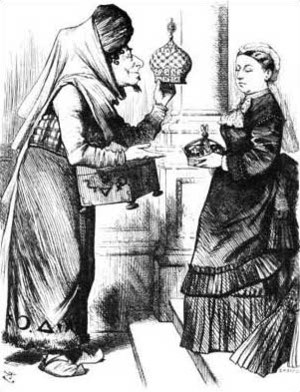
Britiske Imperium / Storbritanniens imperiale århundrede (1815–1914) / Det ostindiske kompagni i Asien
En karikaturtegning fra 1876 med Benjamin Disraeli (1804–1881) der gør Dronning Victoria til Kejserinde af Indien. Titlen var "New crowns for old ones!"
Det Britiske Imperium var en kolonimagt, som på sit højeste var historiens største med kolonier på alle kontinenter. Imperiet var et resultat af opdagelsestiden, som begyndte med Spanien og Portugals ekspeditioner i det 15. århundrede. Det Britiske Imperium bestod af alle de områder, som briterne havde erobret og koloniseret: det bestod af dominions, kolonier, protektorater, mandatområder og andre territorier, som blev regeret eller administreret af Det forenede kongerige.